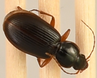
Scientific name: Synuchus impunctatus
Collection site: Steigerwaldt-Chequamegon NEON (STEI), plot STEI_003